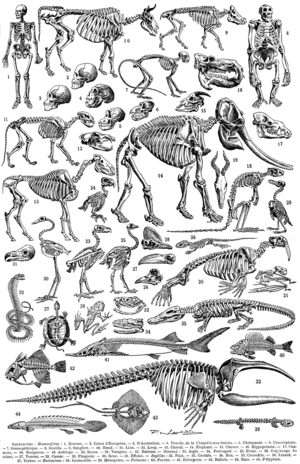
Aspect de différents squelettes, scannée depuis le Larousse 1922 par Nataraja-Shiva. Español: Aspecto de diferentes esqueletos, escaneados desde el Diccionario Larousse de 1922.
La biologie est la science du vivant. Elle recouvre une partie des sciences de la nature et de l'histoire naturelle des êtres vivants.
L'anatomie comparée est une branche de l'anatomie. Elle a été fondée par Edward Tyson mais a été rendue populaire par le célèbre anatomiste Georges Cuvier. Elle a pour objectif de comparer l'anatomie de différentes espèces pour en déterminer la phylogénie et les processus adaptatifs de chacune d'entre elles à leur environnement.
Le squelette est une charpente animale rigide servant de support pour les muscles et les organes. Cette structure permet à un organisme pluricellulaire de protéger ses organes et de garder une certaine forme malgré la force exercée par la gravité terrestre. Il existe deux principaux types de squelettes : l'exosquelette, à la surface du corps, et l'endosquelette, à l'intérieur du corps.
La biominéralisation est le processus par lequel les organismes vivants produisent des minéraux, souvent afin de durcir ou raidir leurs tissus pour former des tissus minéralisés. Ce terme désigne aussi toute structure minérale élaborée par un organisme vivant